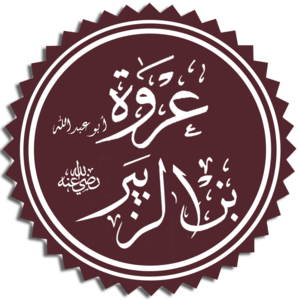
Urwa ibn Zubayr est un imam et historien sunnite, né à Médine en 644 et mort dans la même ville en 713.